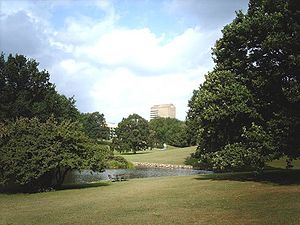
Universitetsparken (Aarhus)
Universitetsparken med Bogtårnet i baggrunden.
Universitetsparken er navnet på en park i Aarhus, der omkranses af Aarhus Universitets bygninger og kollegier samt Naturhistorisk Museum. Området er en del af campus tilhørende Aarhus Universitet.